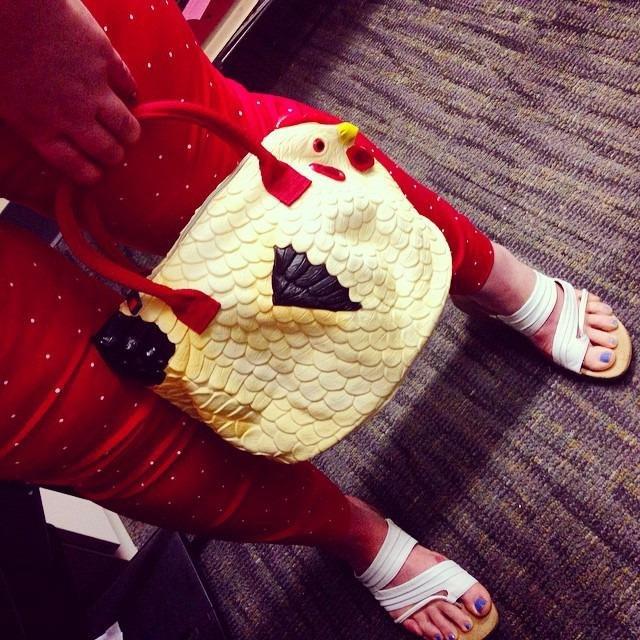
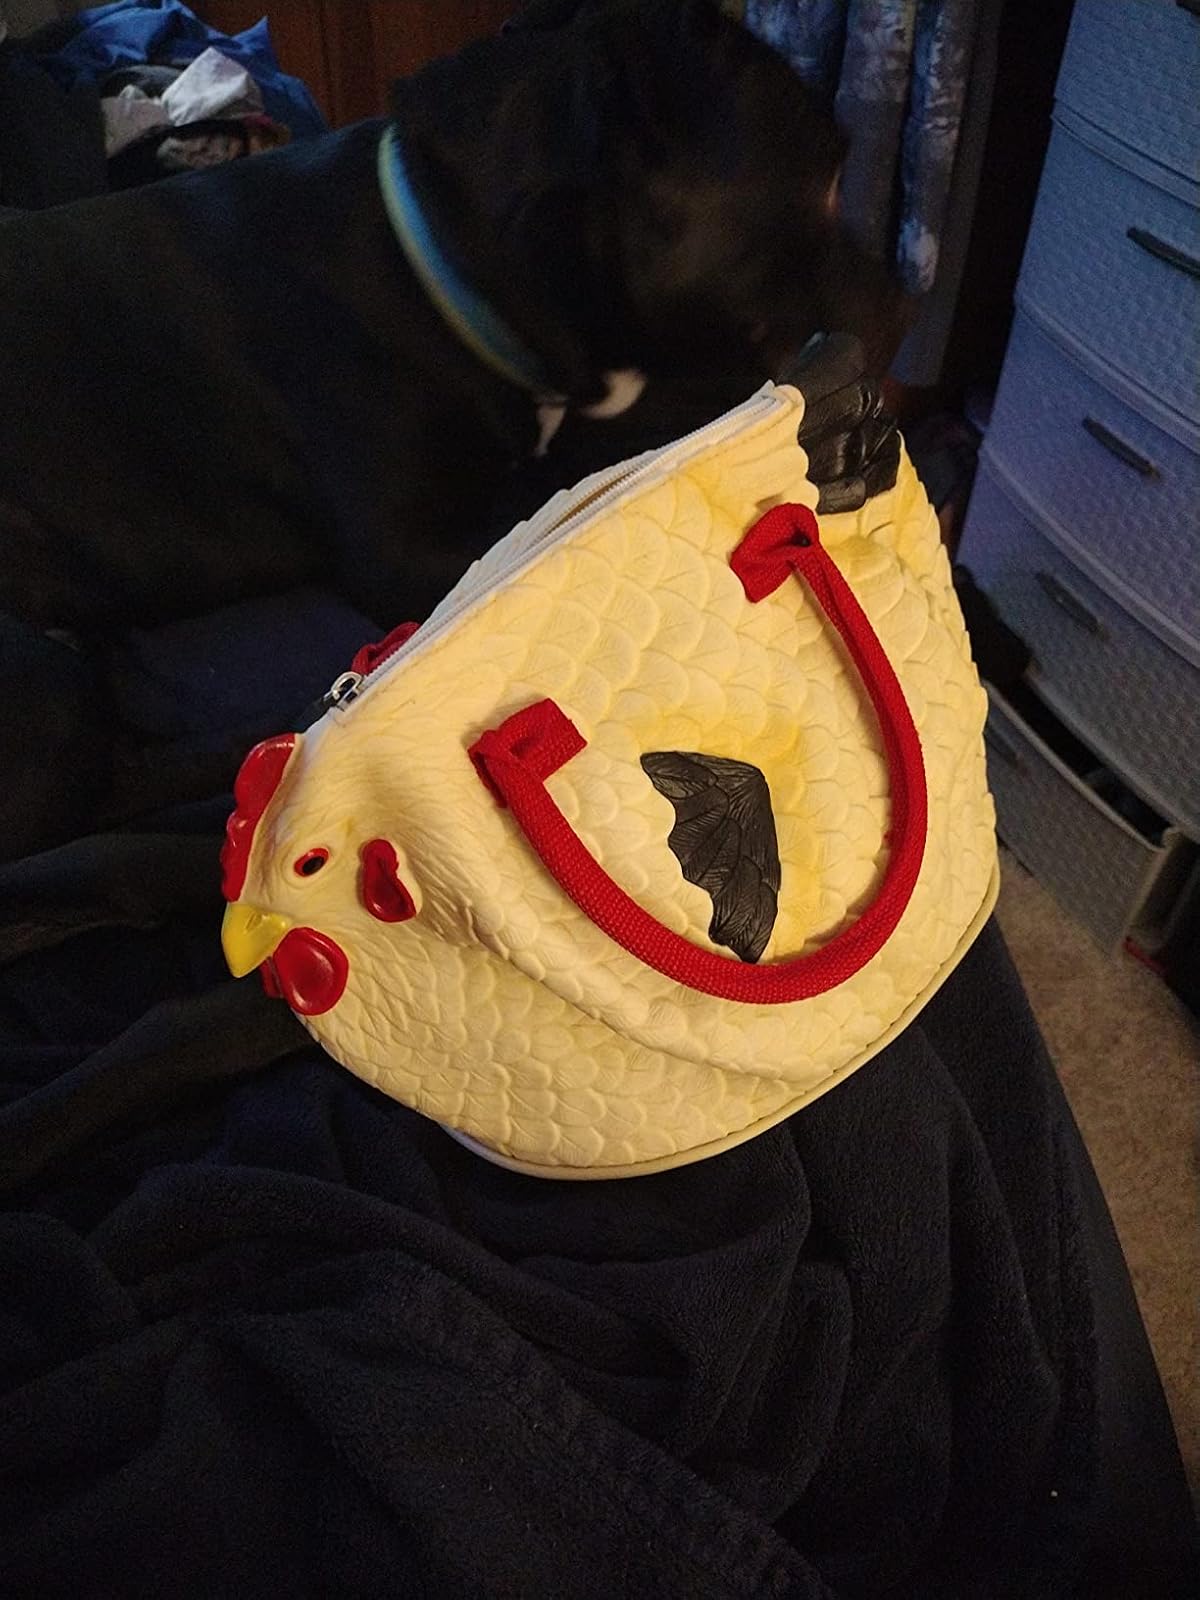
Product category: accessories_handbag
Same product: yes